1832 Naval Air Squadron

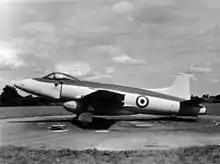
Supermarine Attacker FB.2

Initially, the unit was equipped by with four Supermarine Seafire F Mk.III fighter aircraft, which were subsequently replaced by six Supermarine Seafire F Mk.46s and FR Mk.46, along with several F Mk.17, starting in June 1948. By April 1949, Supermarine Seafire F Mk.15 began to take the place of the F Mk.46, and by January 1950, the unit's composition included fourteen Supermarine Seafire F Mk.15 and F Mk.17s. In August 1951, 1832 Naval Air Squadron commenced re-equipping with nine Hawker Sea Fury FB.11 fighter-bomber aircraft.